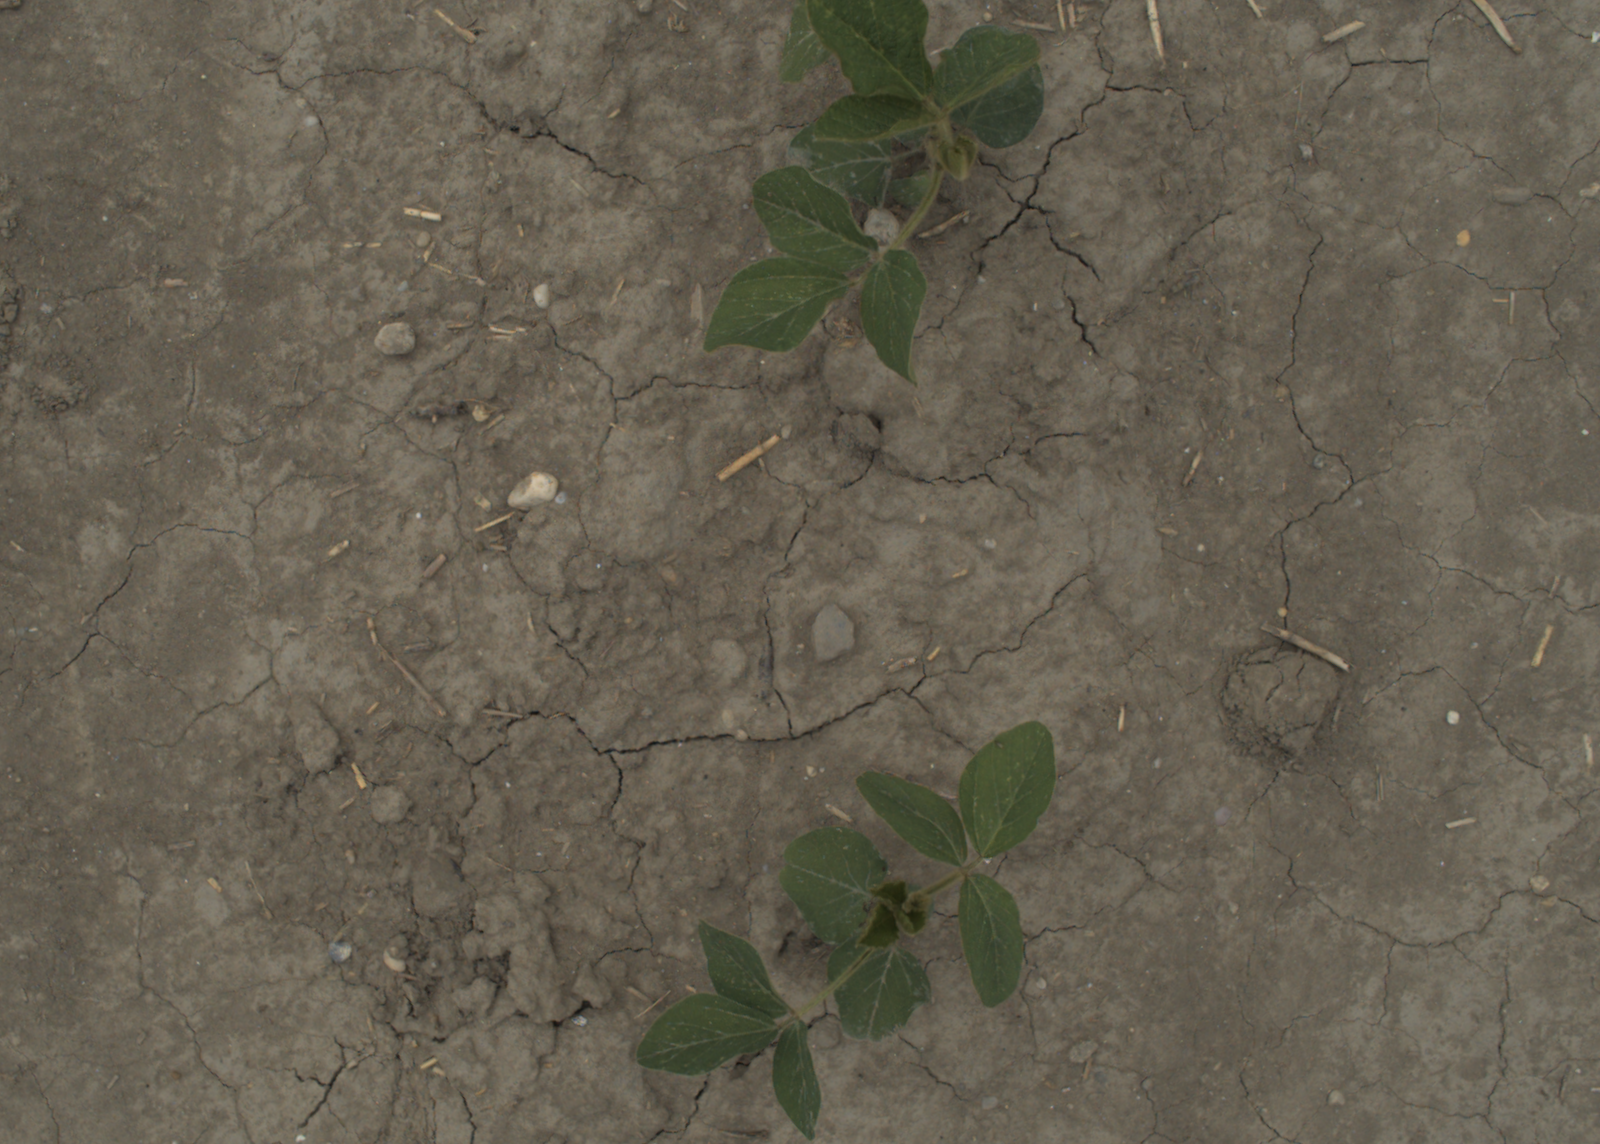
Capture date: 05.07.2021 13:15:48
Weather: cloudy
Wind: medium
Seeding date: 08.06.2021
Plant canopy height (mm): 961